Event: Nepal Earthquake
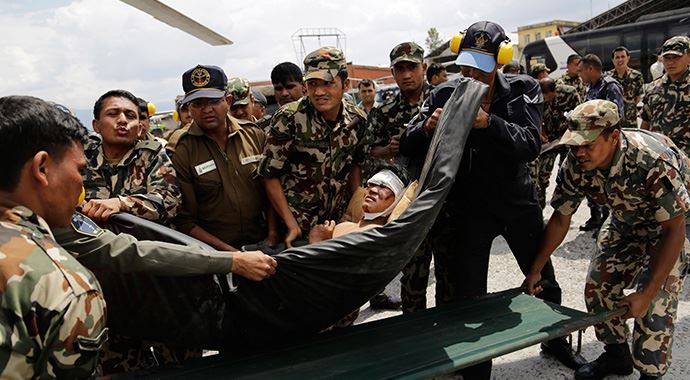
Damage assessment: no_damage